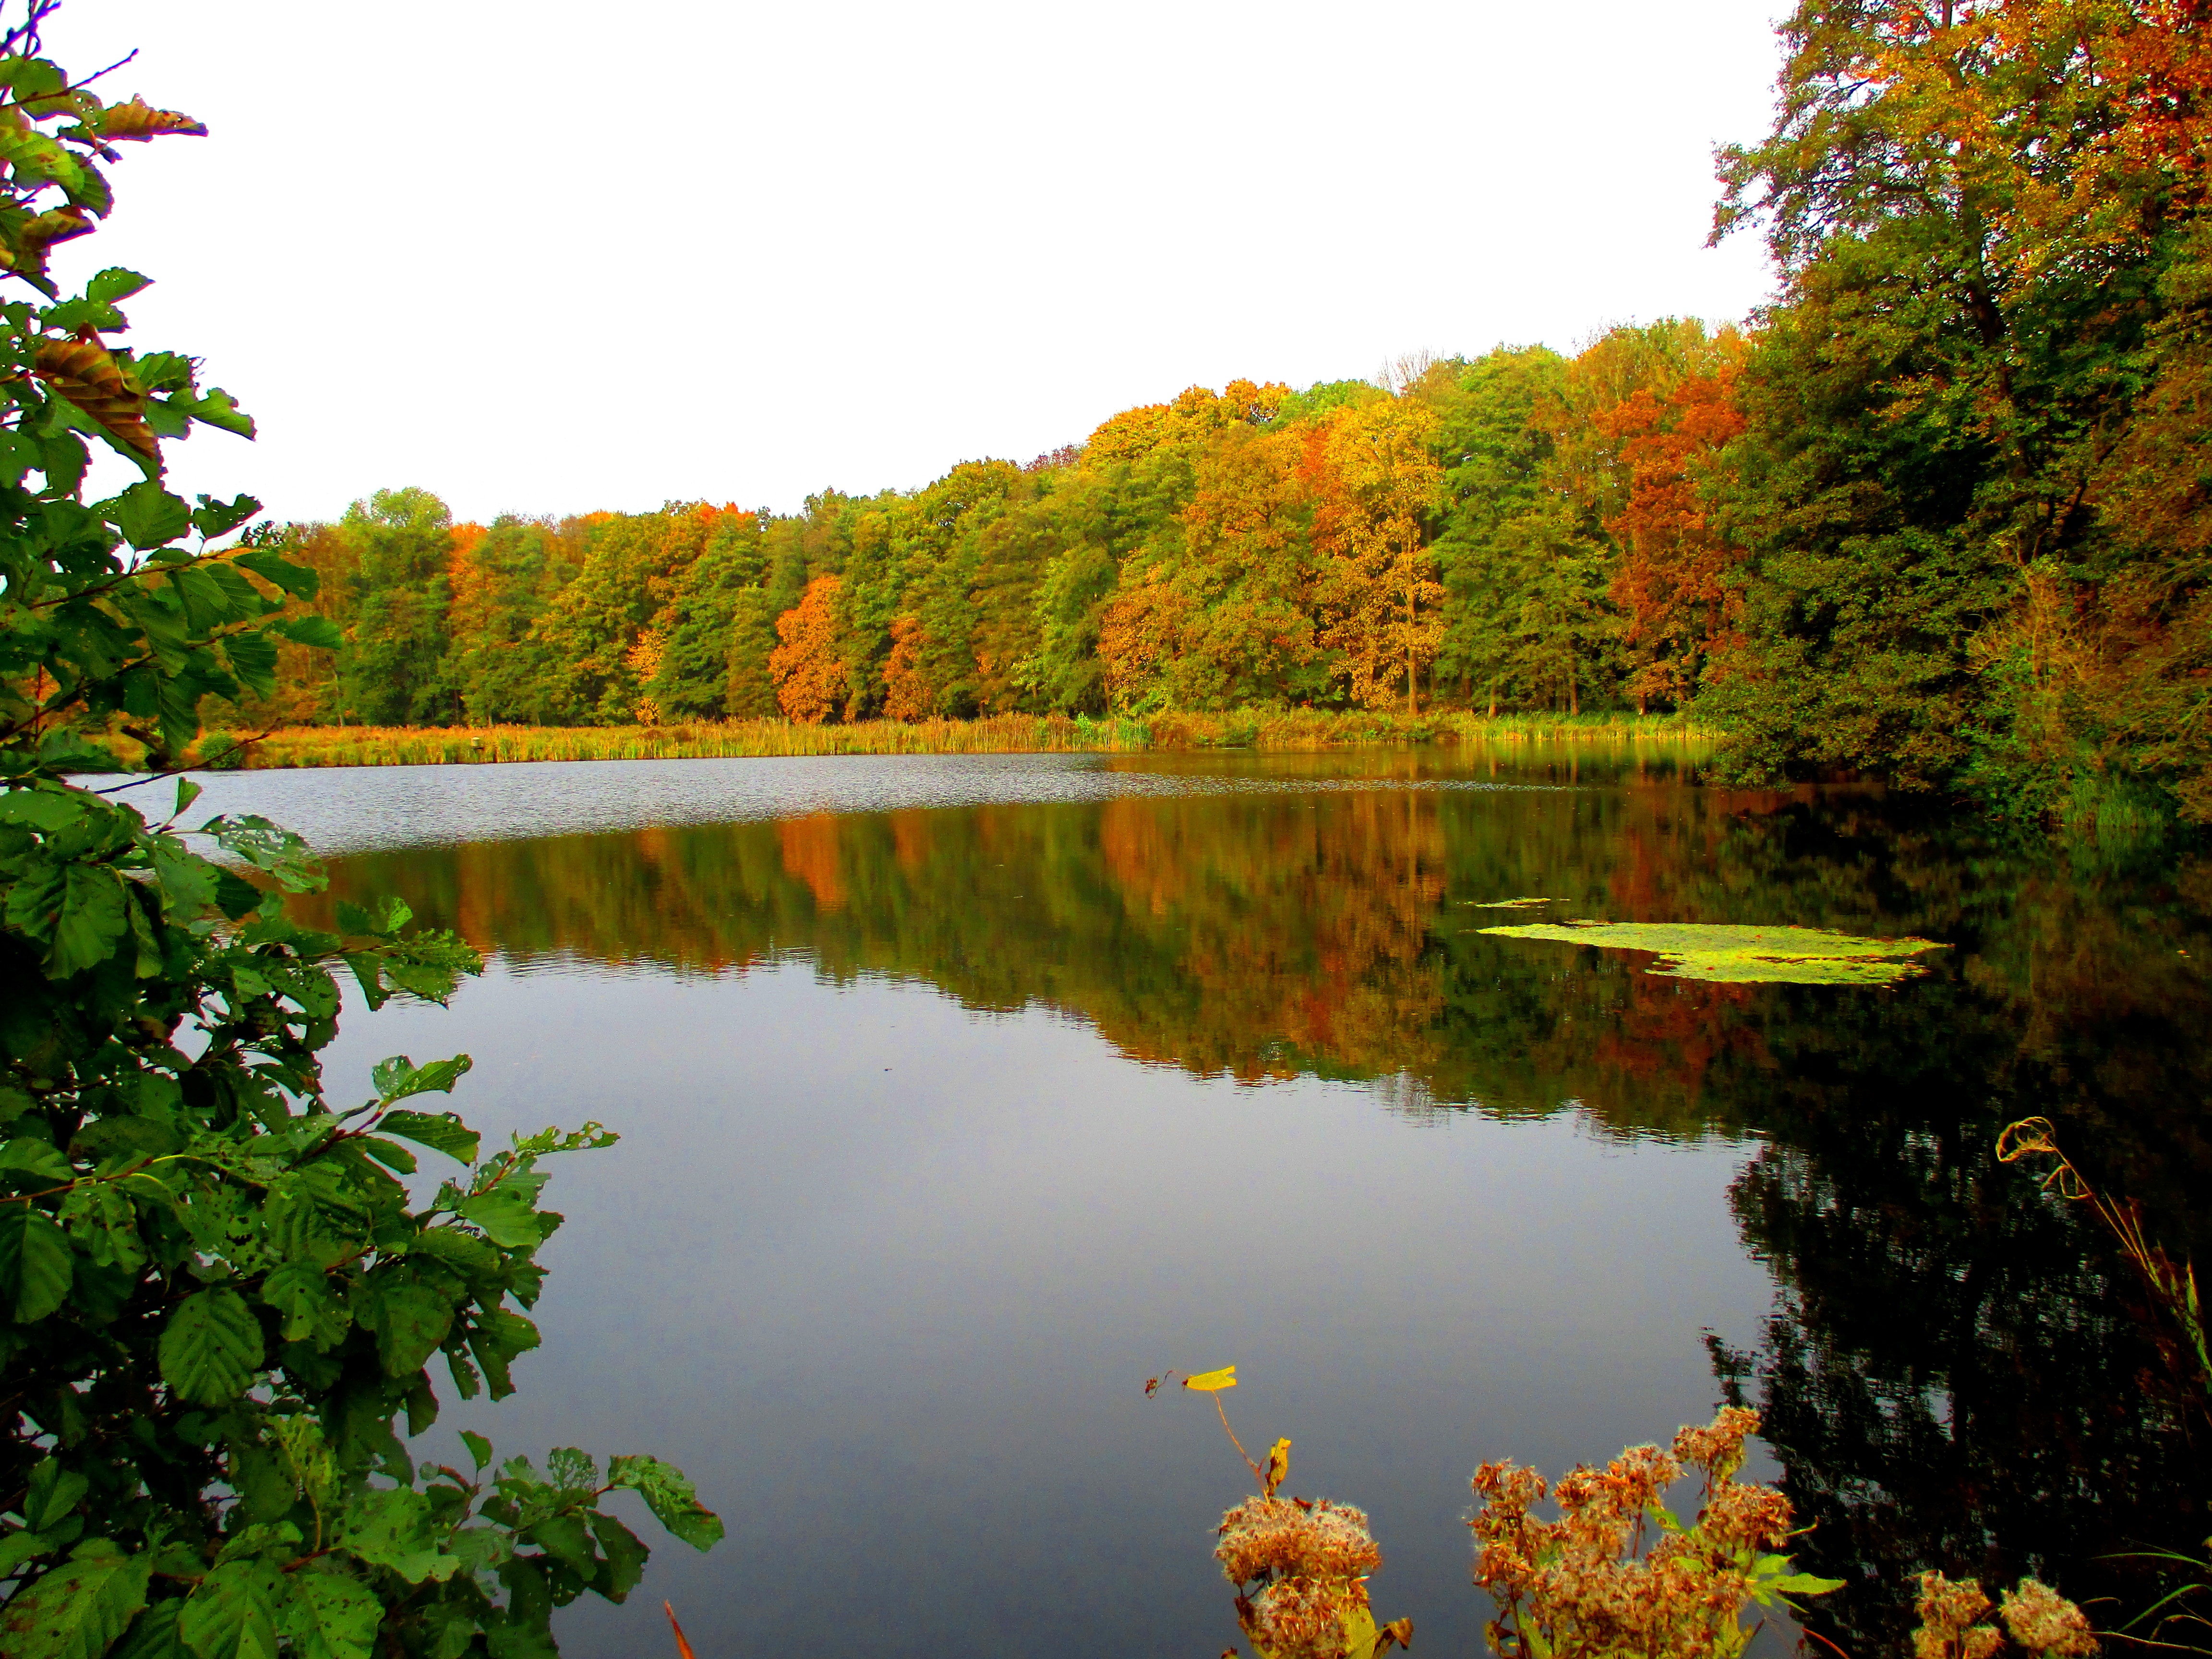
landscape, tree, nature, forest, leaf, flower, lake, pond, reflection, autumn, calm, rest, season, body of water, mood, idyll, autumn forest, waldsee, woody plant